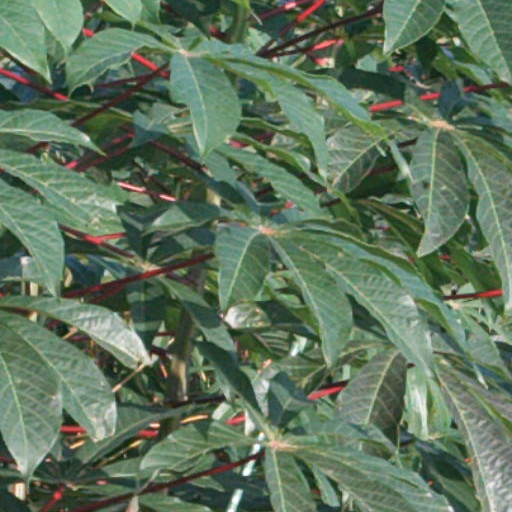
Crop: cassava